Dickie Hemric

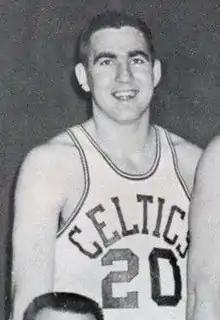

Ned Dixon "Dickie" Hemric (August 29, 1933 – August 3, 2017) was an American collegiate and professional basketball player for Wake Forest University (1952–1955) and the NBA's Boston Celtics (1955–1957).